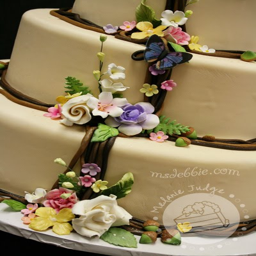
but we still covered the cake with acorns vines mushrooms lots of wild